Scaled Composites 401

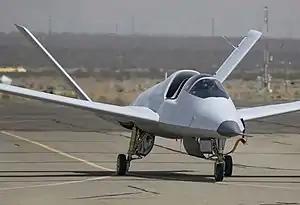

The Scaled Composites Sierra (Model 401) is an American experimental aircraft, designed and produced by Scaled Composites of Mojave Spaceport, Mojave, California, introduced in 2017. The two examples built were constructed for an unnamed customer to demonstrate "advanced, low-cost manufacturing techniques" for the production of research aircraft for both industry and government.